Banks, Lancashire

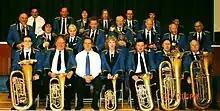
Banks Brass Band

Banks once had a thriving shrimping industry but this has dwindled to almost nothing due to cheaper foreign competition. Recently there has been interest on Banks Marsh in the edible seaweed, samphire, (locally known as Sampi). It is found on few coastal areas in Europe. It is picked by local people in the summer months and mostly sold to Booths supermarkets that sell local produce.